Canon EOS-1 (camera series)

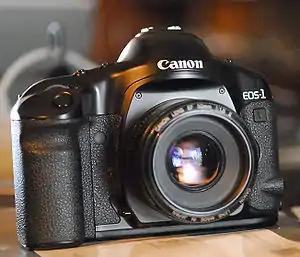
Canon EOS-1V

Six years later, Canon came out with another update, called the EOS-1V, which took upon a new design and enhanced the already revolutionary features of previous EOS-1 series cameras. It had an incredible 45 point autofocus, new AF-assist points that could detect movement of subjects throughout the frame, and automatically change between AF points. The EOS 1V was the first 1 series camera to use the E-TTL flash metering system. This product is no longer available on the Canon website but can be found on secondary markets.